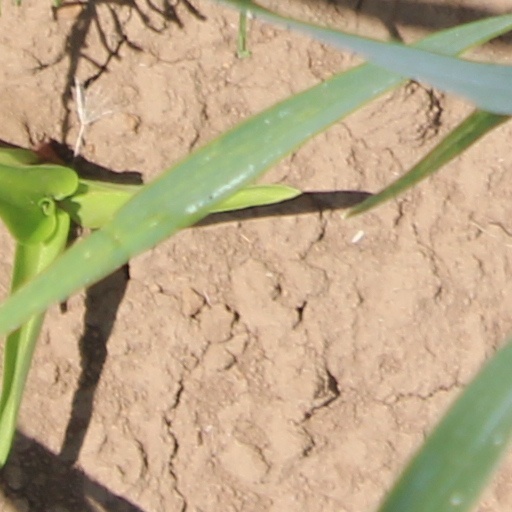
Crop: wheat